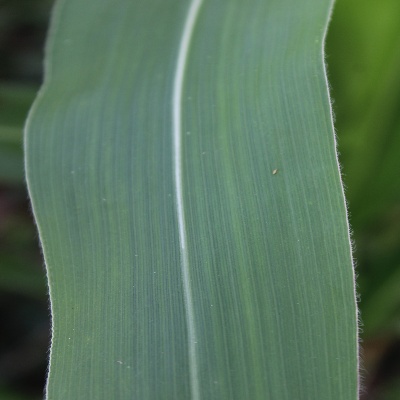
Crop: Maize
Condition: healthy